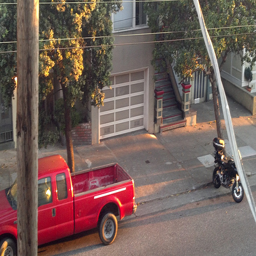
A truck and motorcycle parked along a street.
A motor scooter sitting near a truck on a street curb.
A red truck pulling a motorcycle behind it.
A red truck and motorcycle parked on a street.
A red truck near a house and near a motorcycle.